Answer in natural language. Is black wooden spindleback chair behind dresser aspelund? Choose between the following options: no or yes
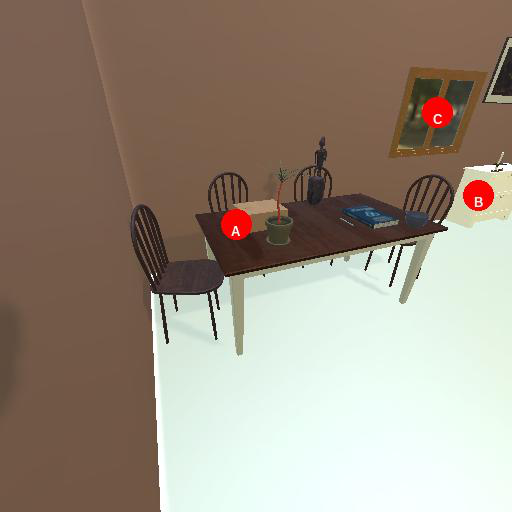
<answer>no</answer>